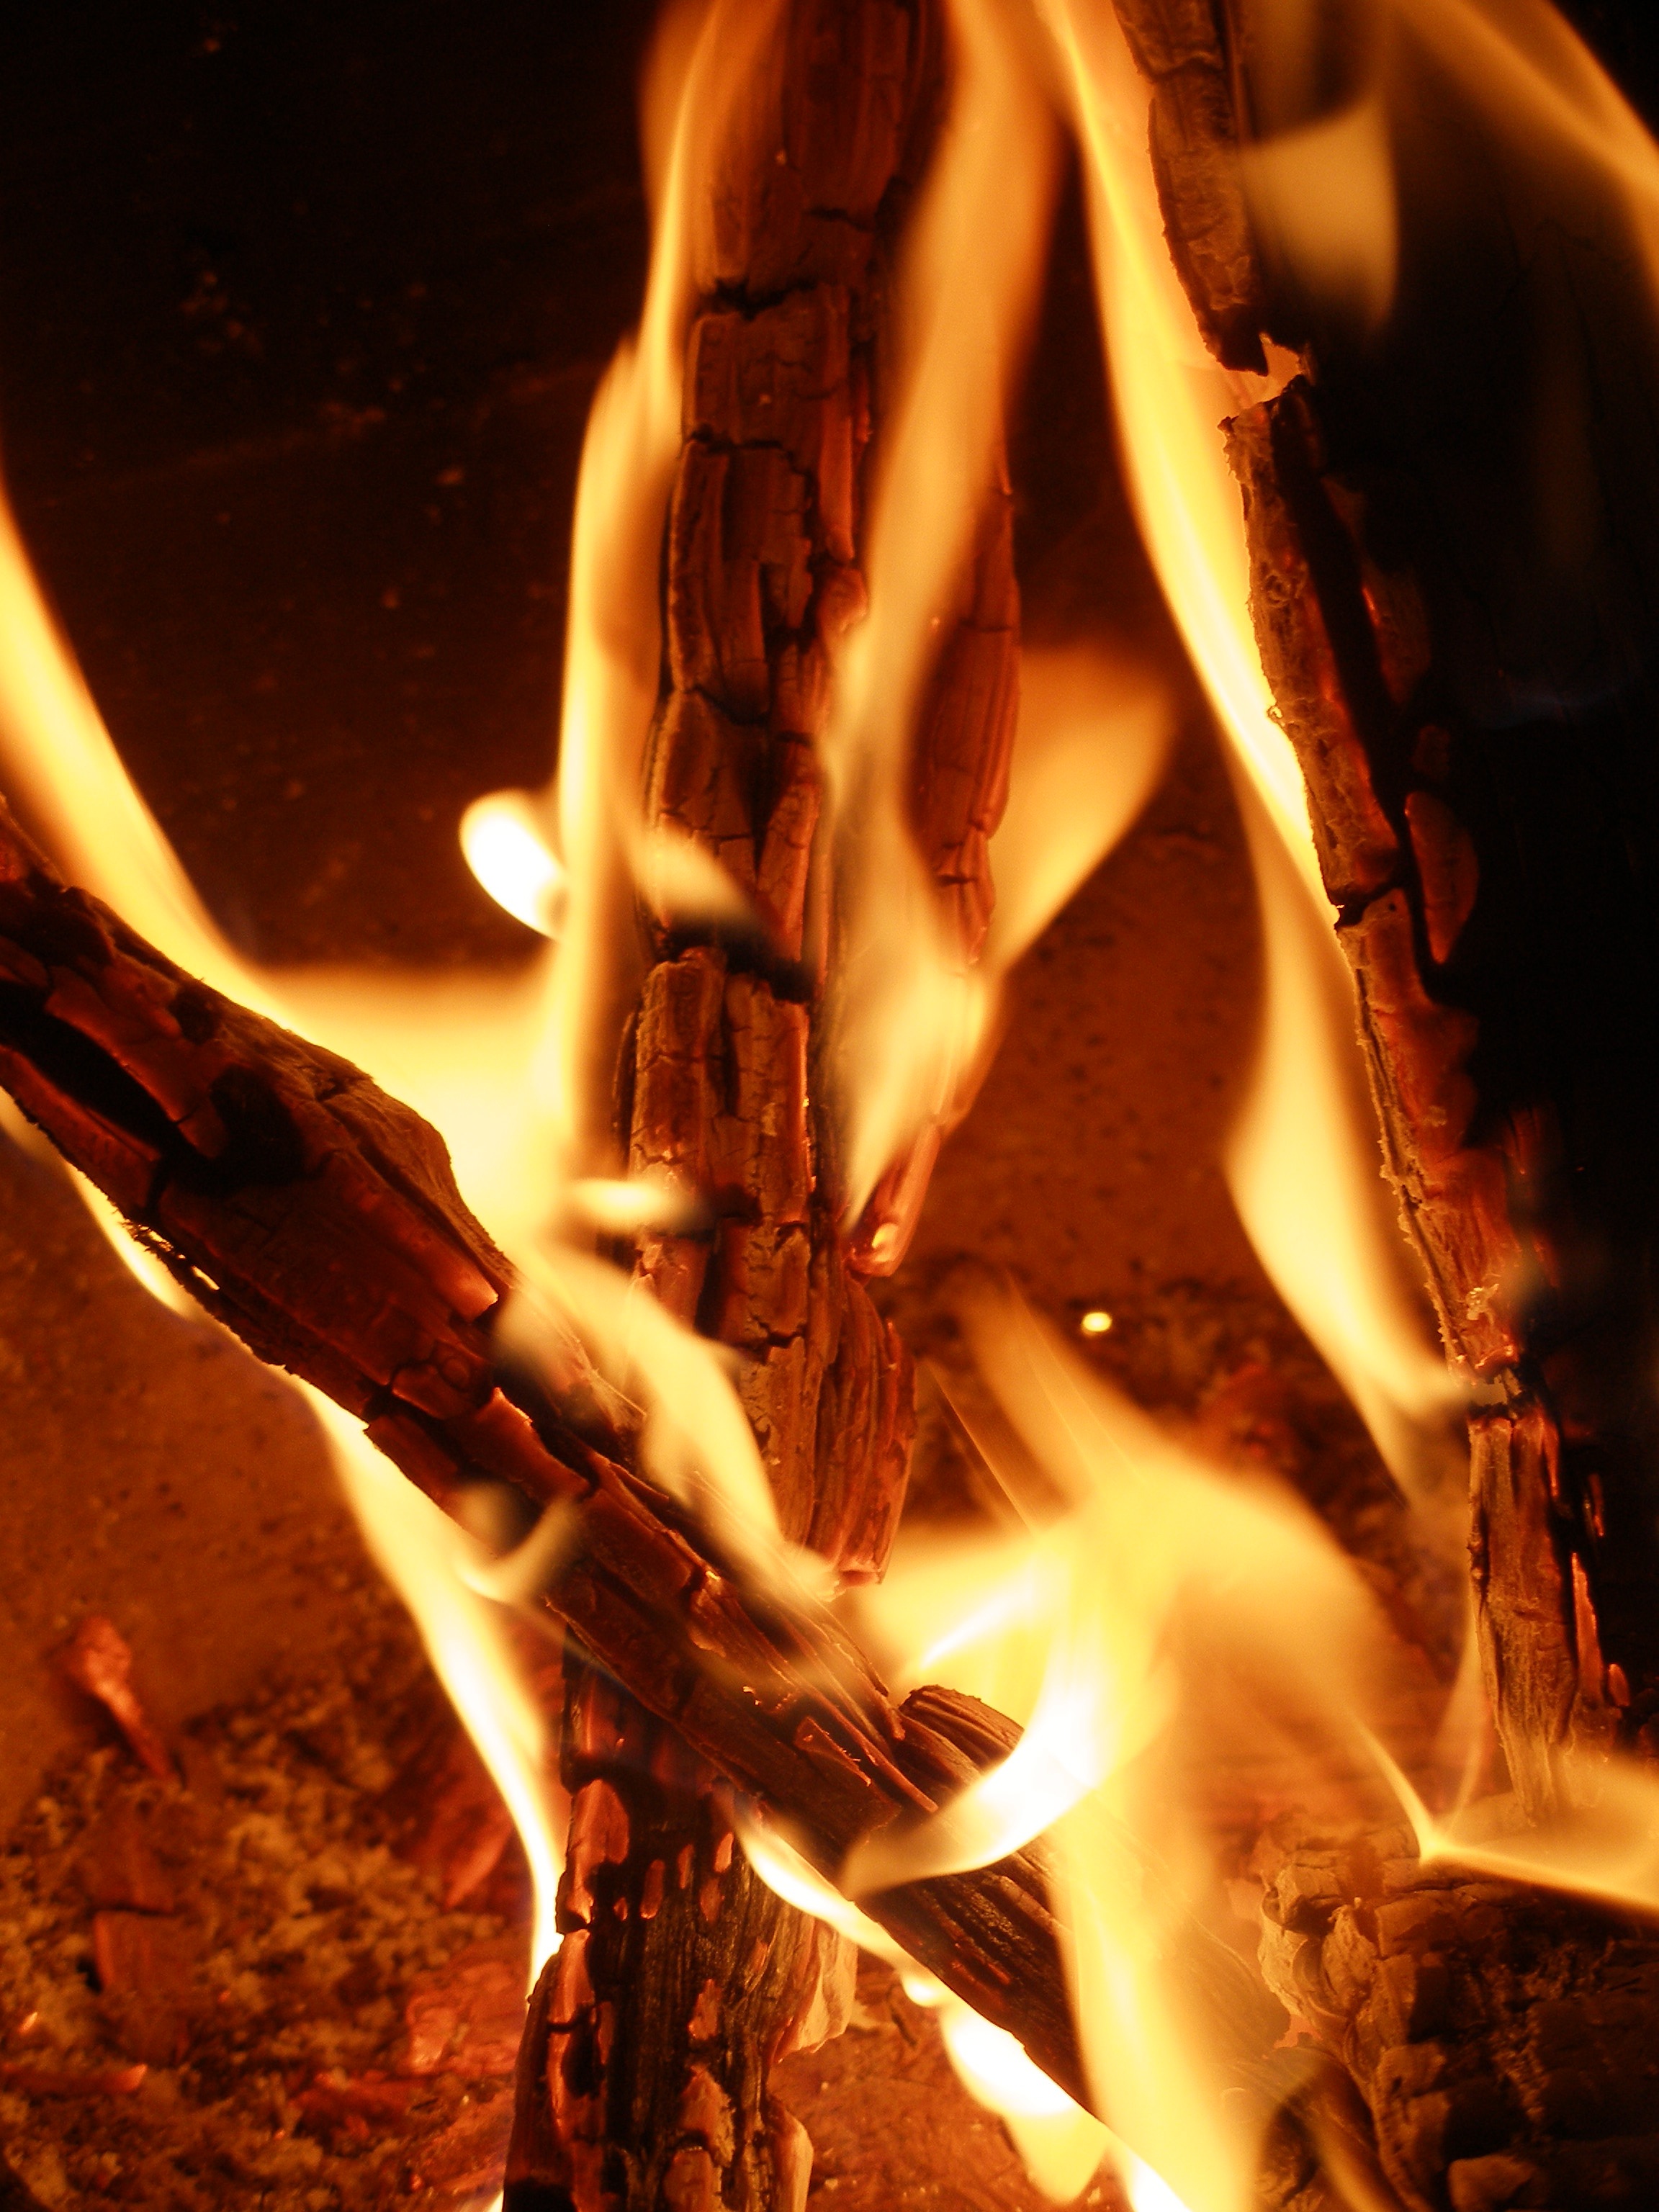
flame, fire, campfire, bonfire, burn